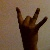
The image shows a hand gesture representing the number 8 in Indian Sign Language.